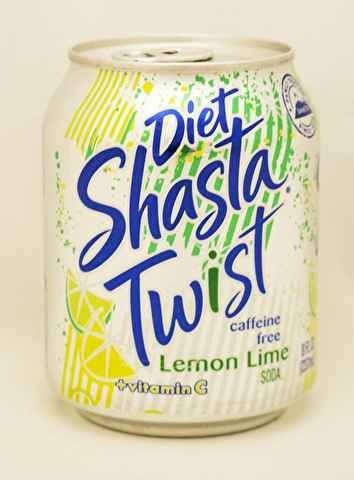
Item Name: Shasta Diet Lime Lemon Soda, 8 ounce -- 48 per case.
Value: 384.0
Unit: Fl Oz

Price: 54.99